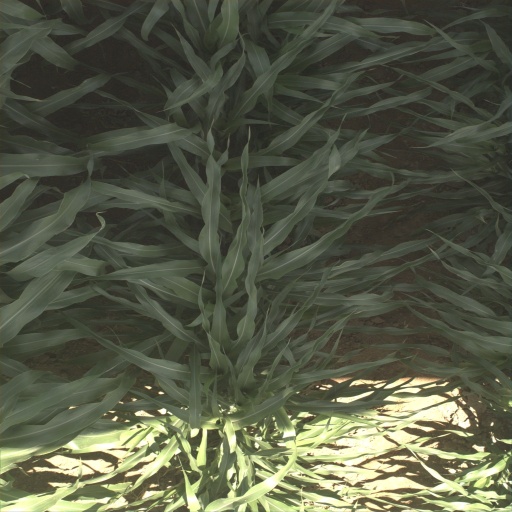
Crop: sorghum